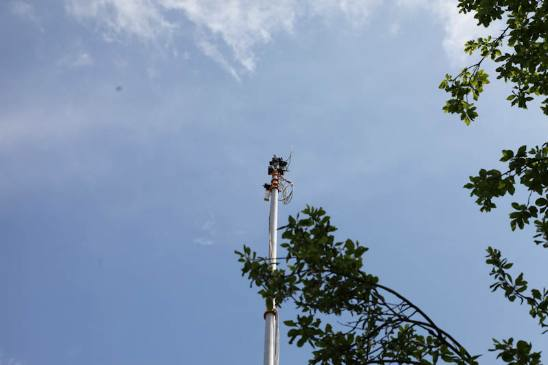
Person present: No